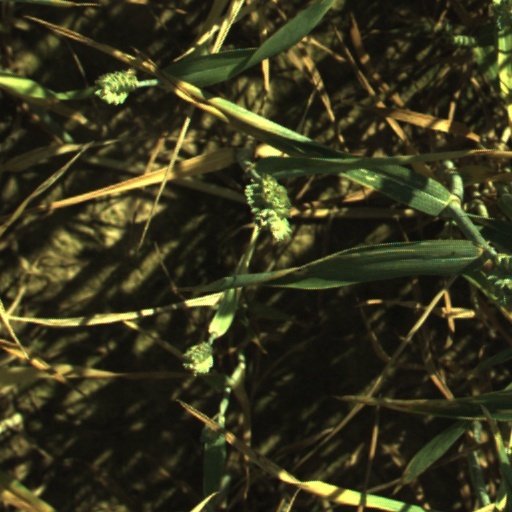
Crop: wheat